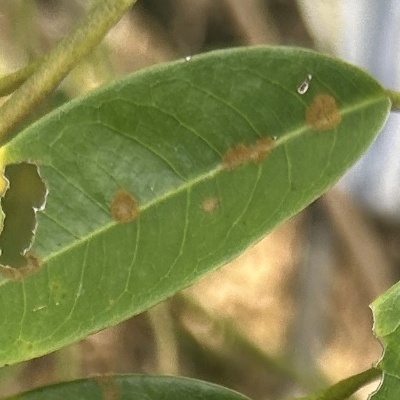
Label: Leaf_Algal